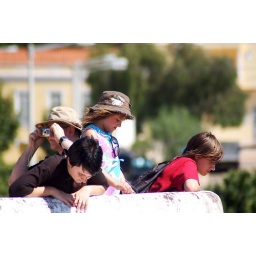
Looking over the bridge built on the site of a Roman Bridge over the river Arade, Silves